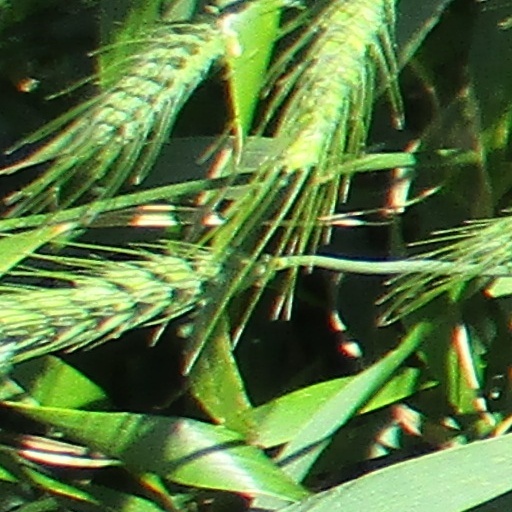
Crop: wheat